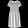
Label: Dress